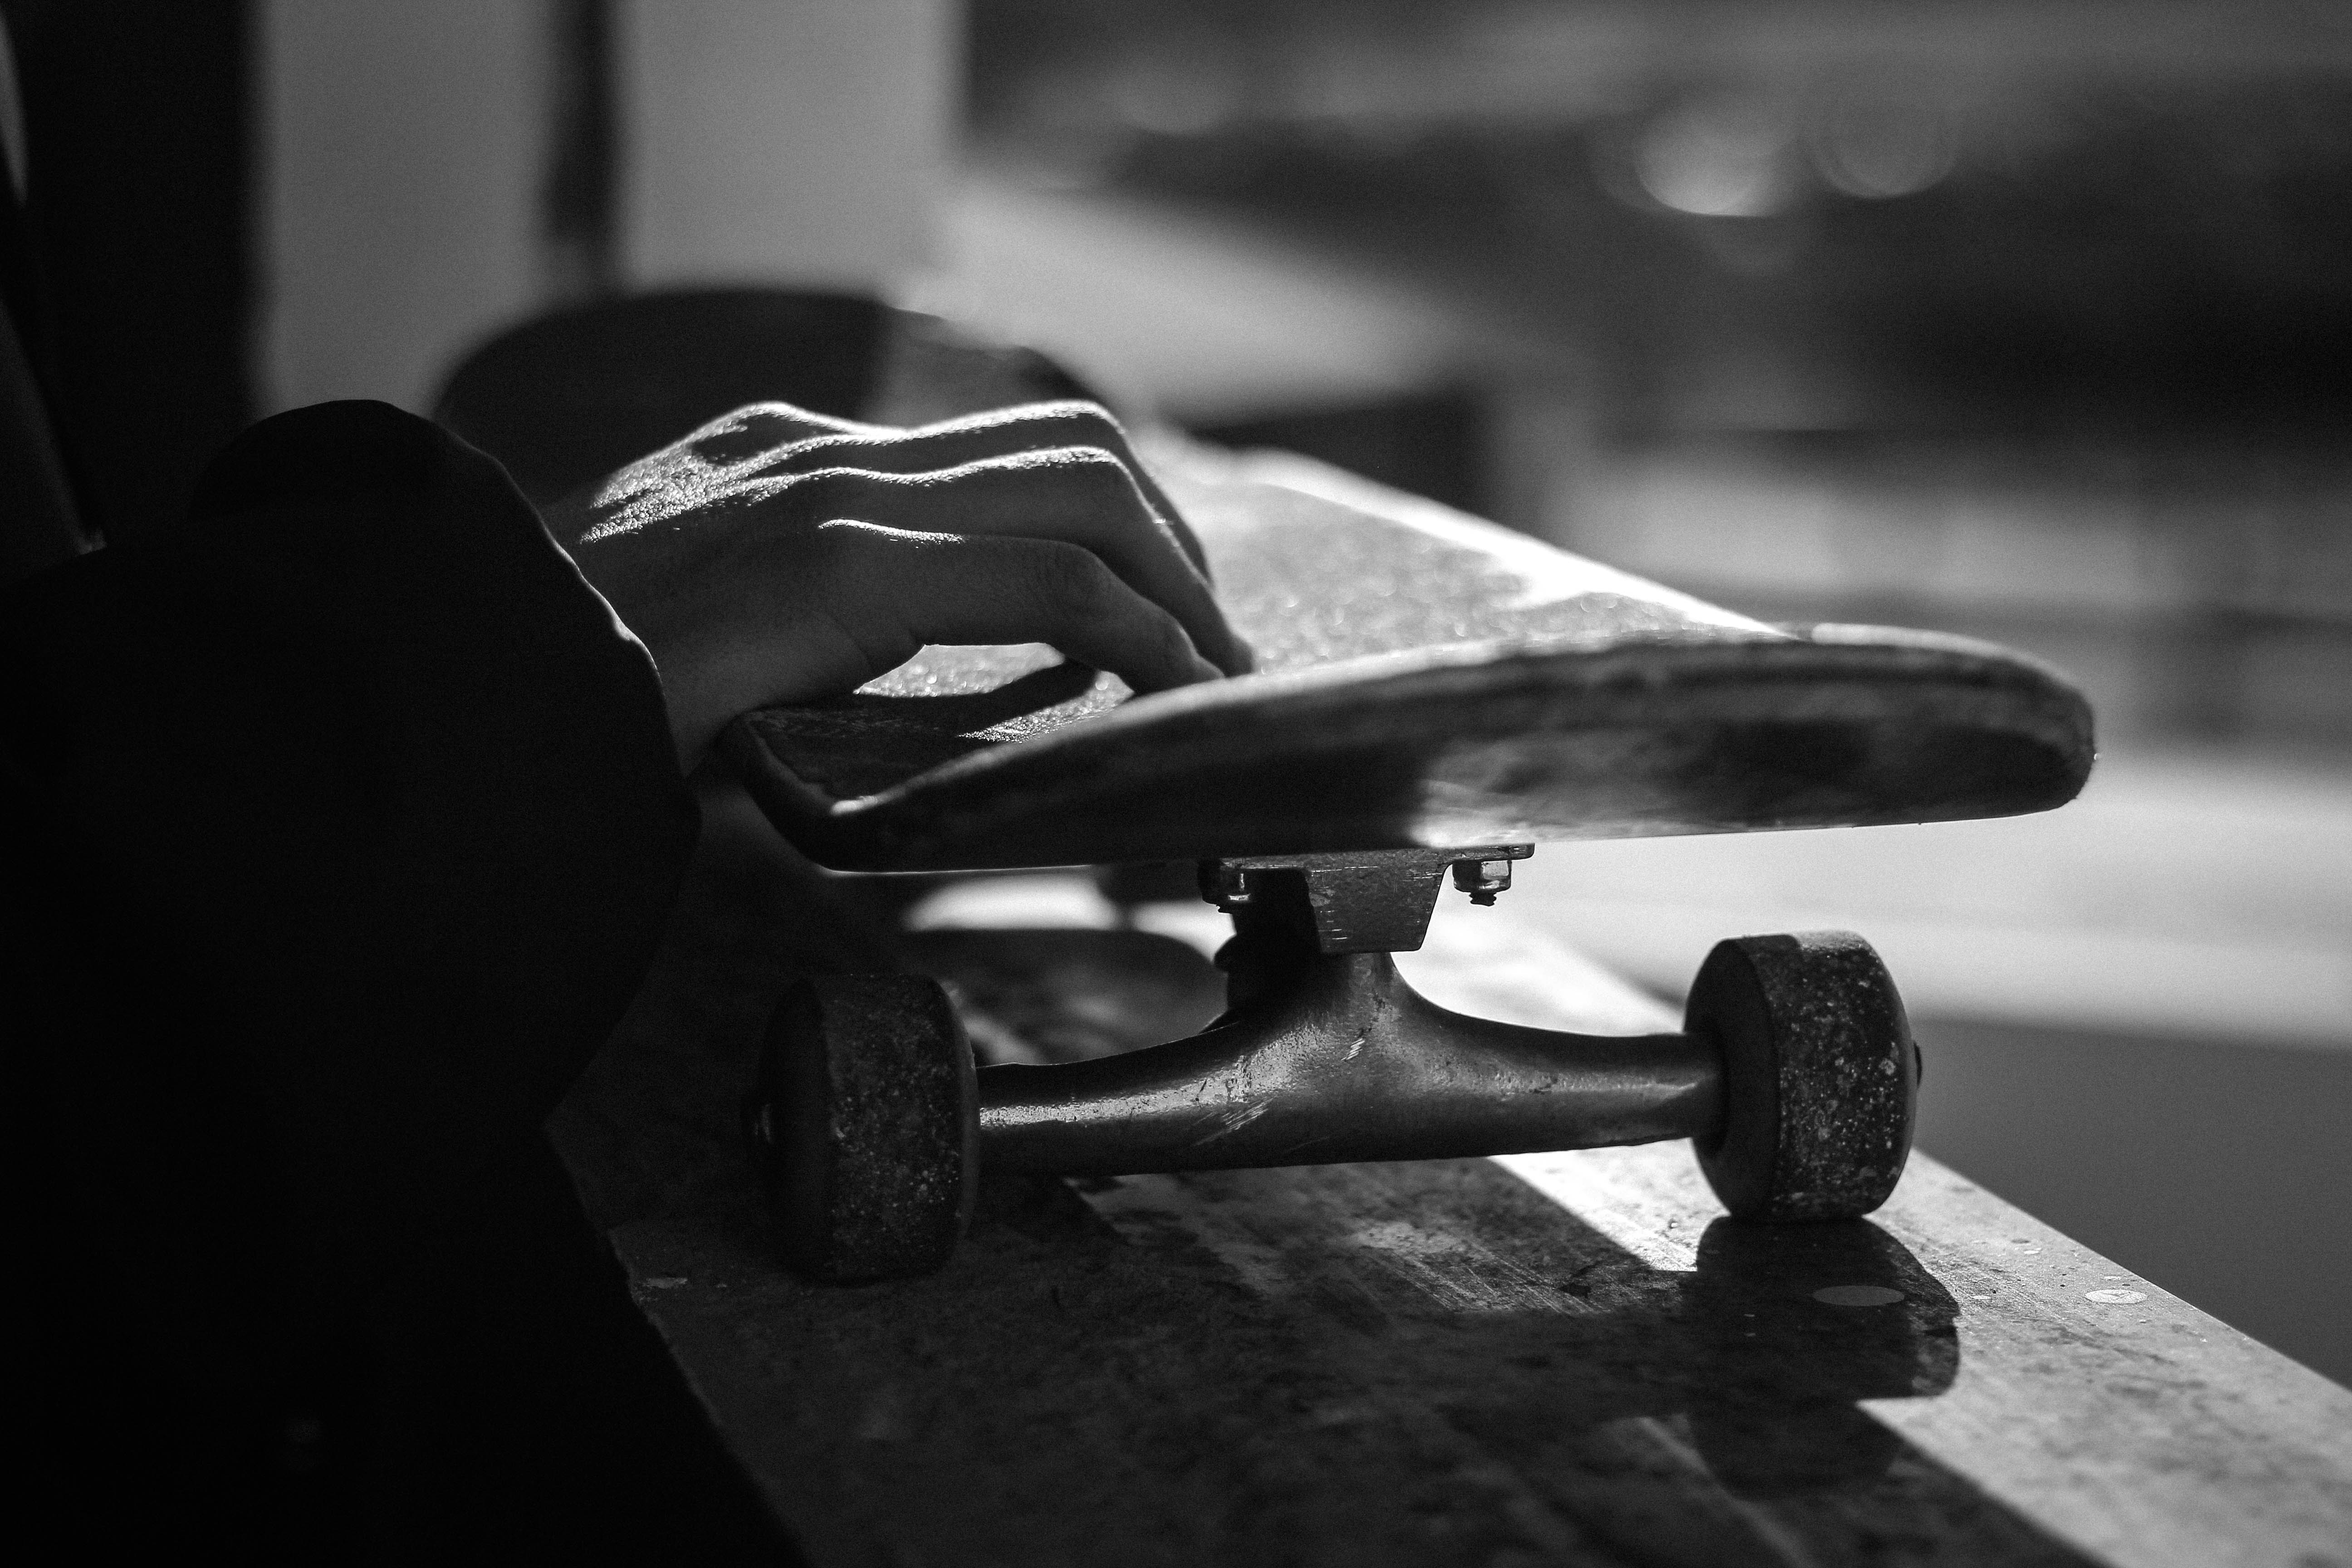
hand, light, black and white, white, photography, darkness, black, monochrome, photograph, shape, monochrome photography, film noir, single lens reflex camera